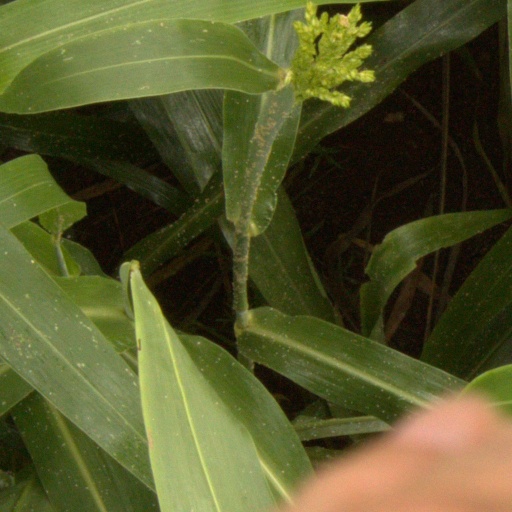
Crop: sorghum